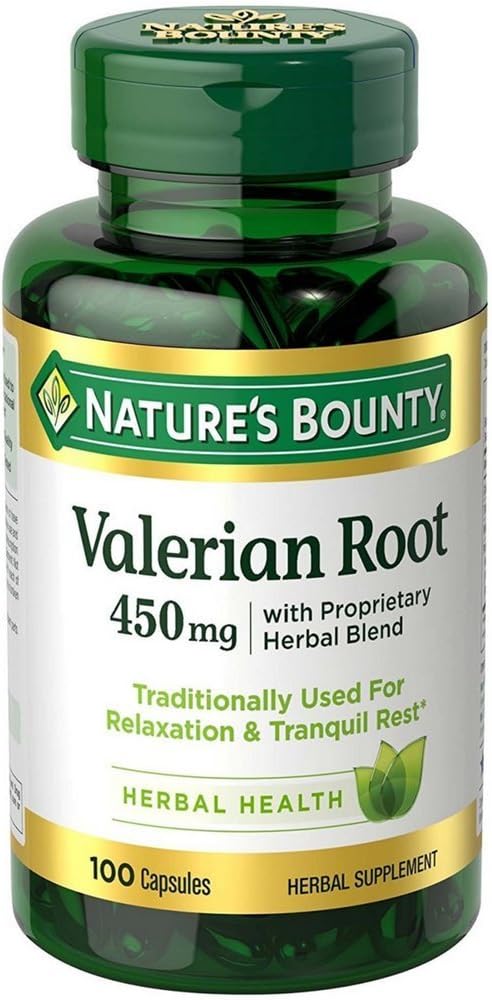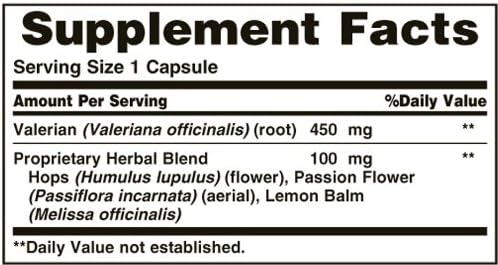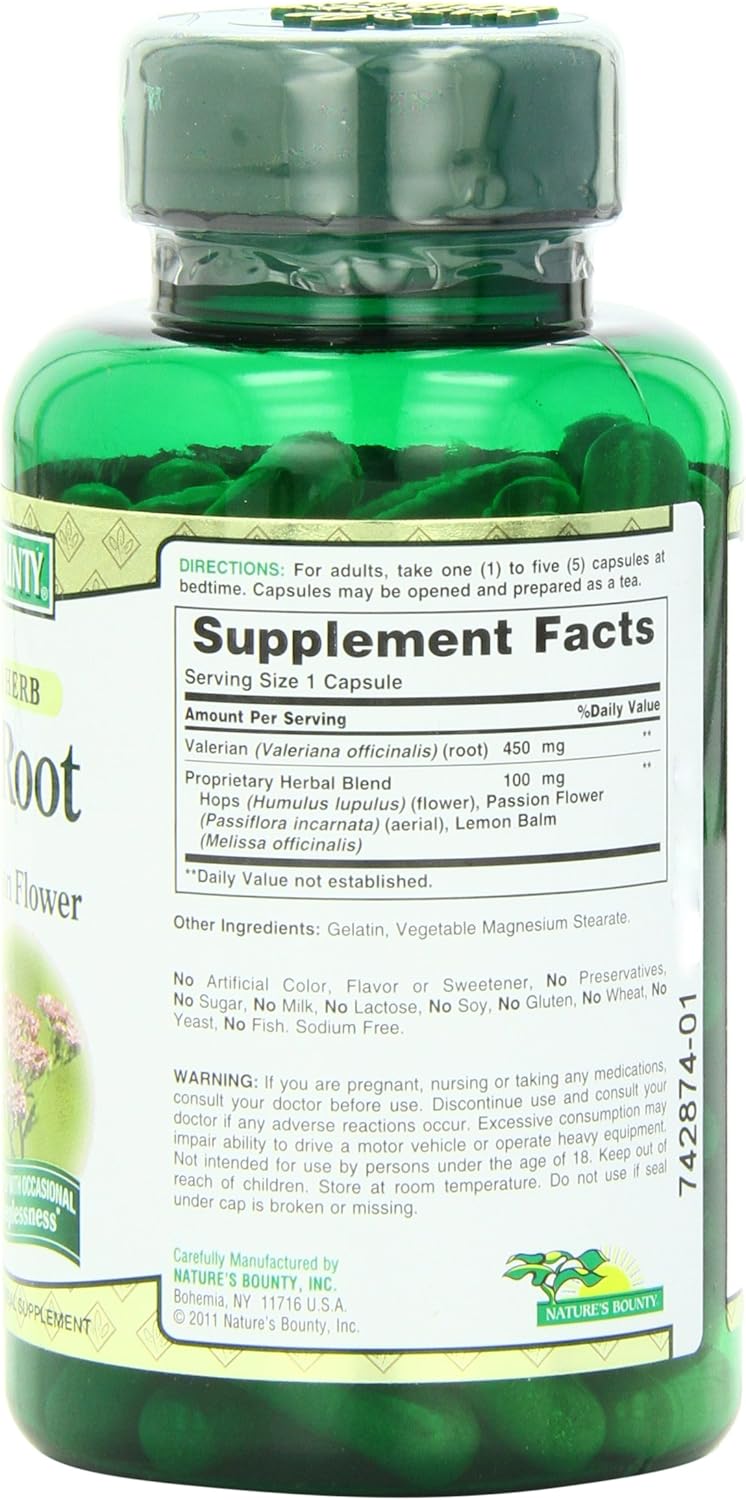
Nature's Bounty Valerian Root 450 mg 100 ea (Pack of 6)
Category: Health & Personal Care
Valerian works in harmony with your natural cycle to promote relaxation, and is designed to help with occasional sleeplessness. Our capsules are enhanced with a Proprietary Herbal Blend that features Passion Flower, Lemon Balm and Hops.
Features: Proprietary herbal blend | Made from whole herbs | 450 mg valerian root